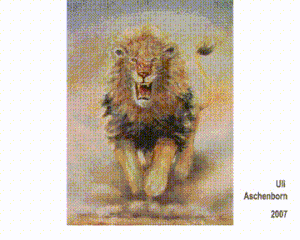
Attaque d'un lion avec un fond changeant (en fonction de l'angle de vue) dans la «technique du caméléon» de l'artiste. Cette vidéo montre mieux le changement de couleurs qu'une photo: Le soleil se lève ou tombe en fonction de la direction dans laquelle vous passez ce tableau.